Agenore Fabbri

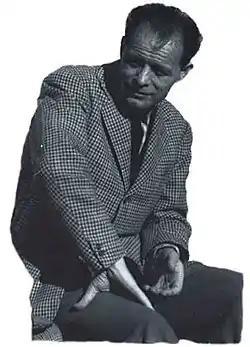
Agenore Fabbri

Agenore Fabbri (20 May 1911 – 7 November 1998) was an Italian sculptor and painter. He moved between a rigorous expressionism and experimental informalism.